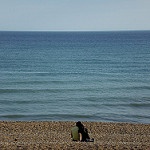
Label: sea